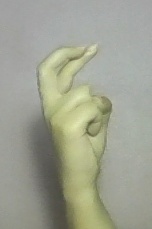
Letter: zay